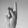
ASL letter: K